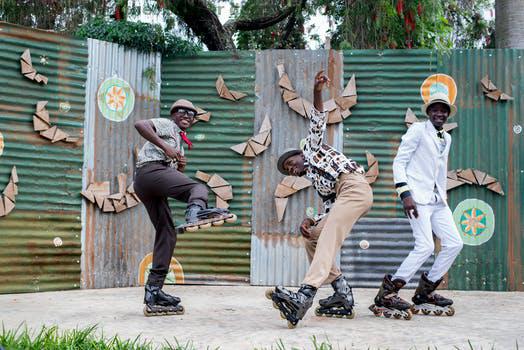
Label: Watermark